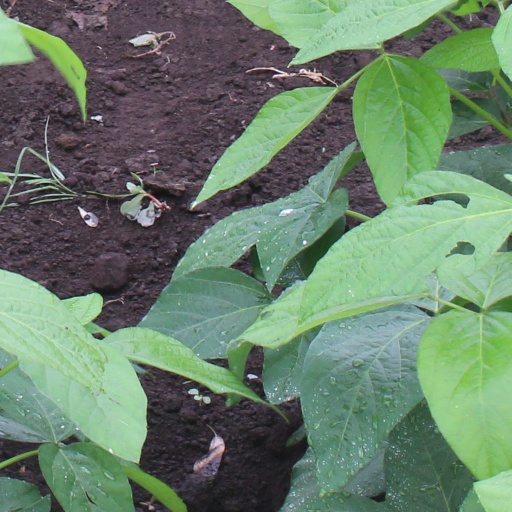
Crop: soybean